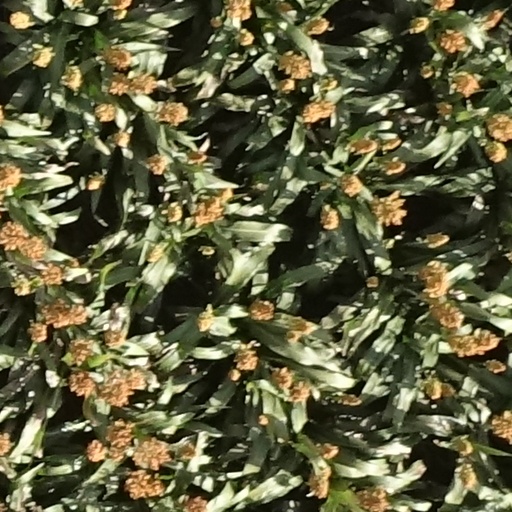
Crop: sorghum